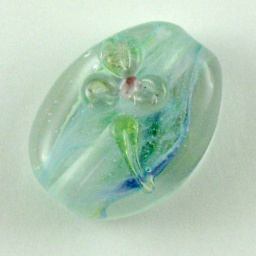
Enamels encased in clear with trans flower